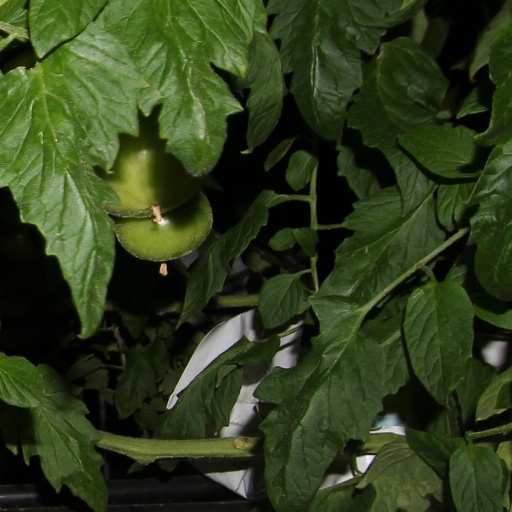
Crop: tomato